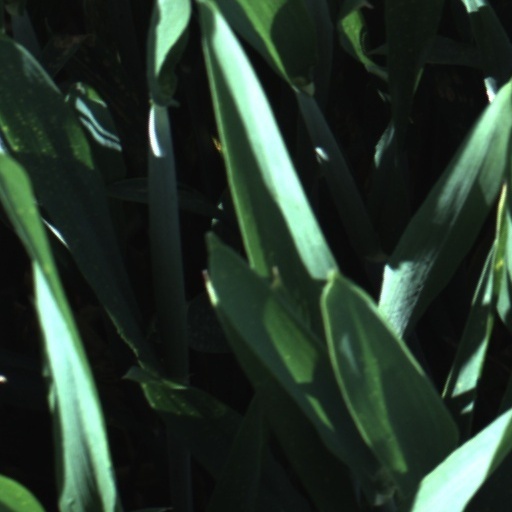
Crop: wheat